Zanzibar

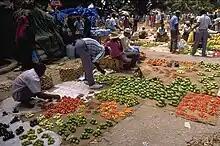
Produce vendors at a market

On 10 December 1963, the Protectorate that had existed over Zanzibar since 1890 was terminated by the United Kingdom. Rather, by the Zanzibar Act 1963 of the United Kingdom, the UK ended the Protectorate and made provision for full self-government in Zanzibar as an independent country within the Commonwealth. Upon the Protectorate being abolished, Zanzibar became a constitutional monarchy within the Commonwealth under the Sultan.